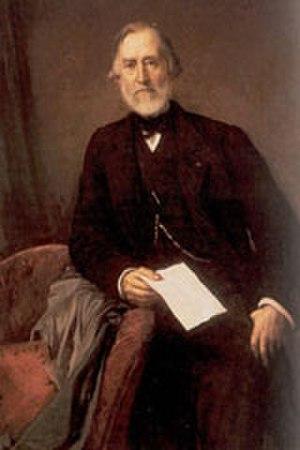
Eugène Ignace Marie Prévinaire, né le 28 octobre 1805 à Louvain et mort le 2 juin 1877 à Bruxelles, est un homme d'affaires et politique belge, gouverneur de la Banque nationale de Belgique de 1870 jusqu'à sa mort en 1877.